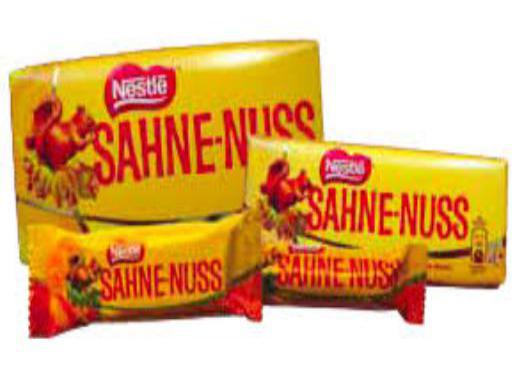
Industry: Food